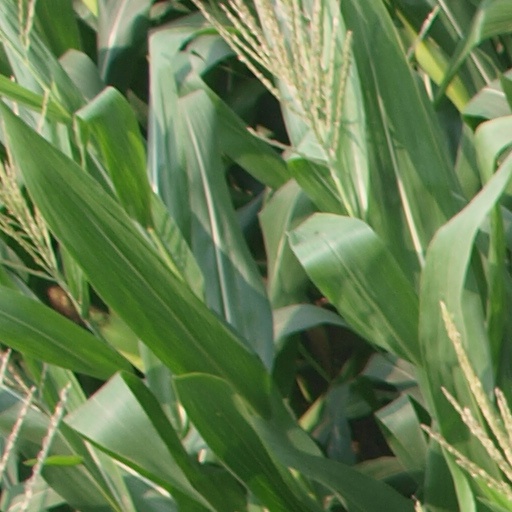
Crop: maize; corn